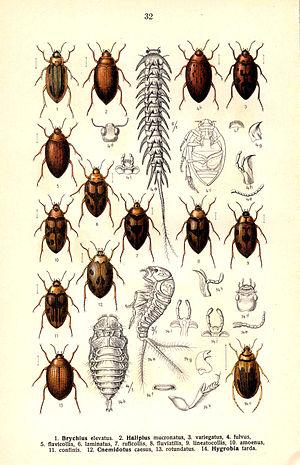
Haliplidae est le nom d’une famille de petits coléoptères aquatiques, qui regroupe environ 200 espèces en cinq genres, distribués dans le monde entier.